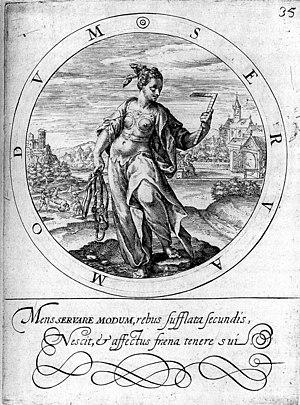
Le Verre de vin est une huile sur toile de Johannes Vermeer. Ce tableau, de 66,3 centimètres de haut et de 76,5 centimètres de large, a été réalisé, selon les experts, entre 1658 et 1659, ou un peu plus tard, vers 1661-1662. Il représente, dans un intérieur hollandais, une femme en rouge assise devant une table, en train de finir un verre de vin. Un homme, debout derrière elle, tient un pichet de la main droite, posé sur la table. La composition est, par de nombreux aspects, typique des scènes de genre développées à Delft par Pieter de Hooch au début des années 1650, et l'idée de séduction qui s'en dégage se double, selon toute vraisemblance, d'une portée moralisante.